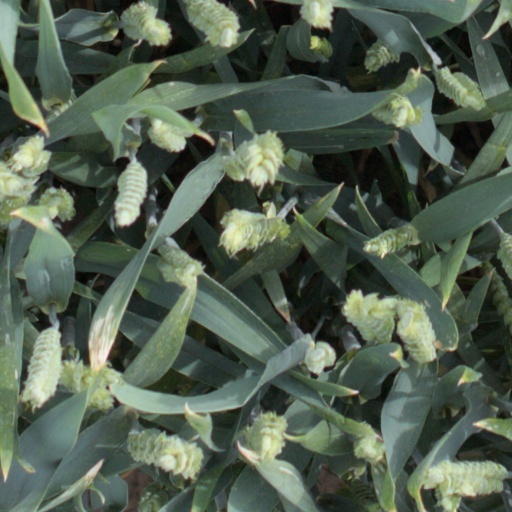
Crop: wheat